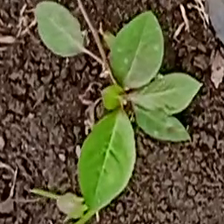
Weed species: Moti_dudhi(Euphorbia_geneculata_L)